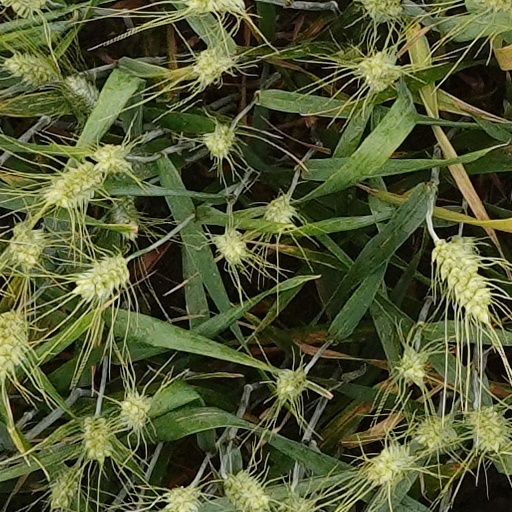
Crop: wheat